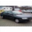
Label: automobile